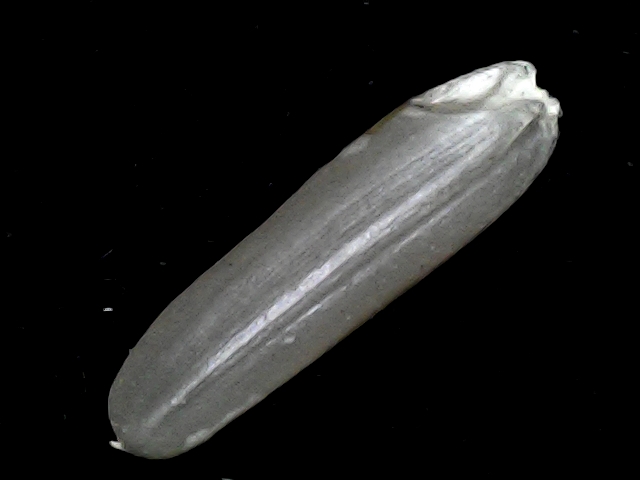
Rice variety: BD57